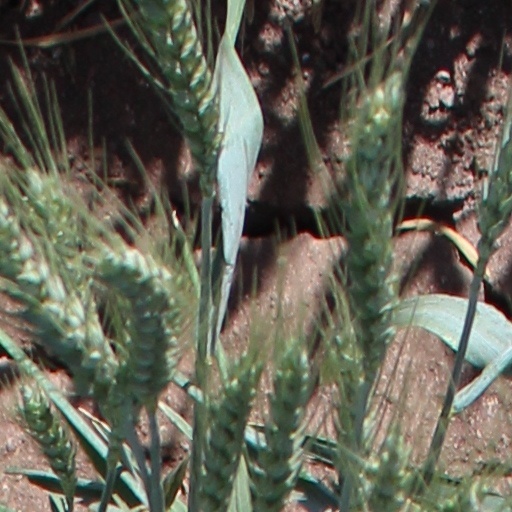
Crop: wheat